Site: brandenburg
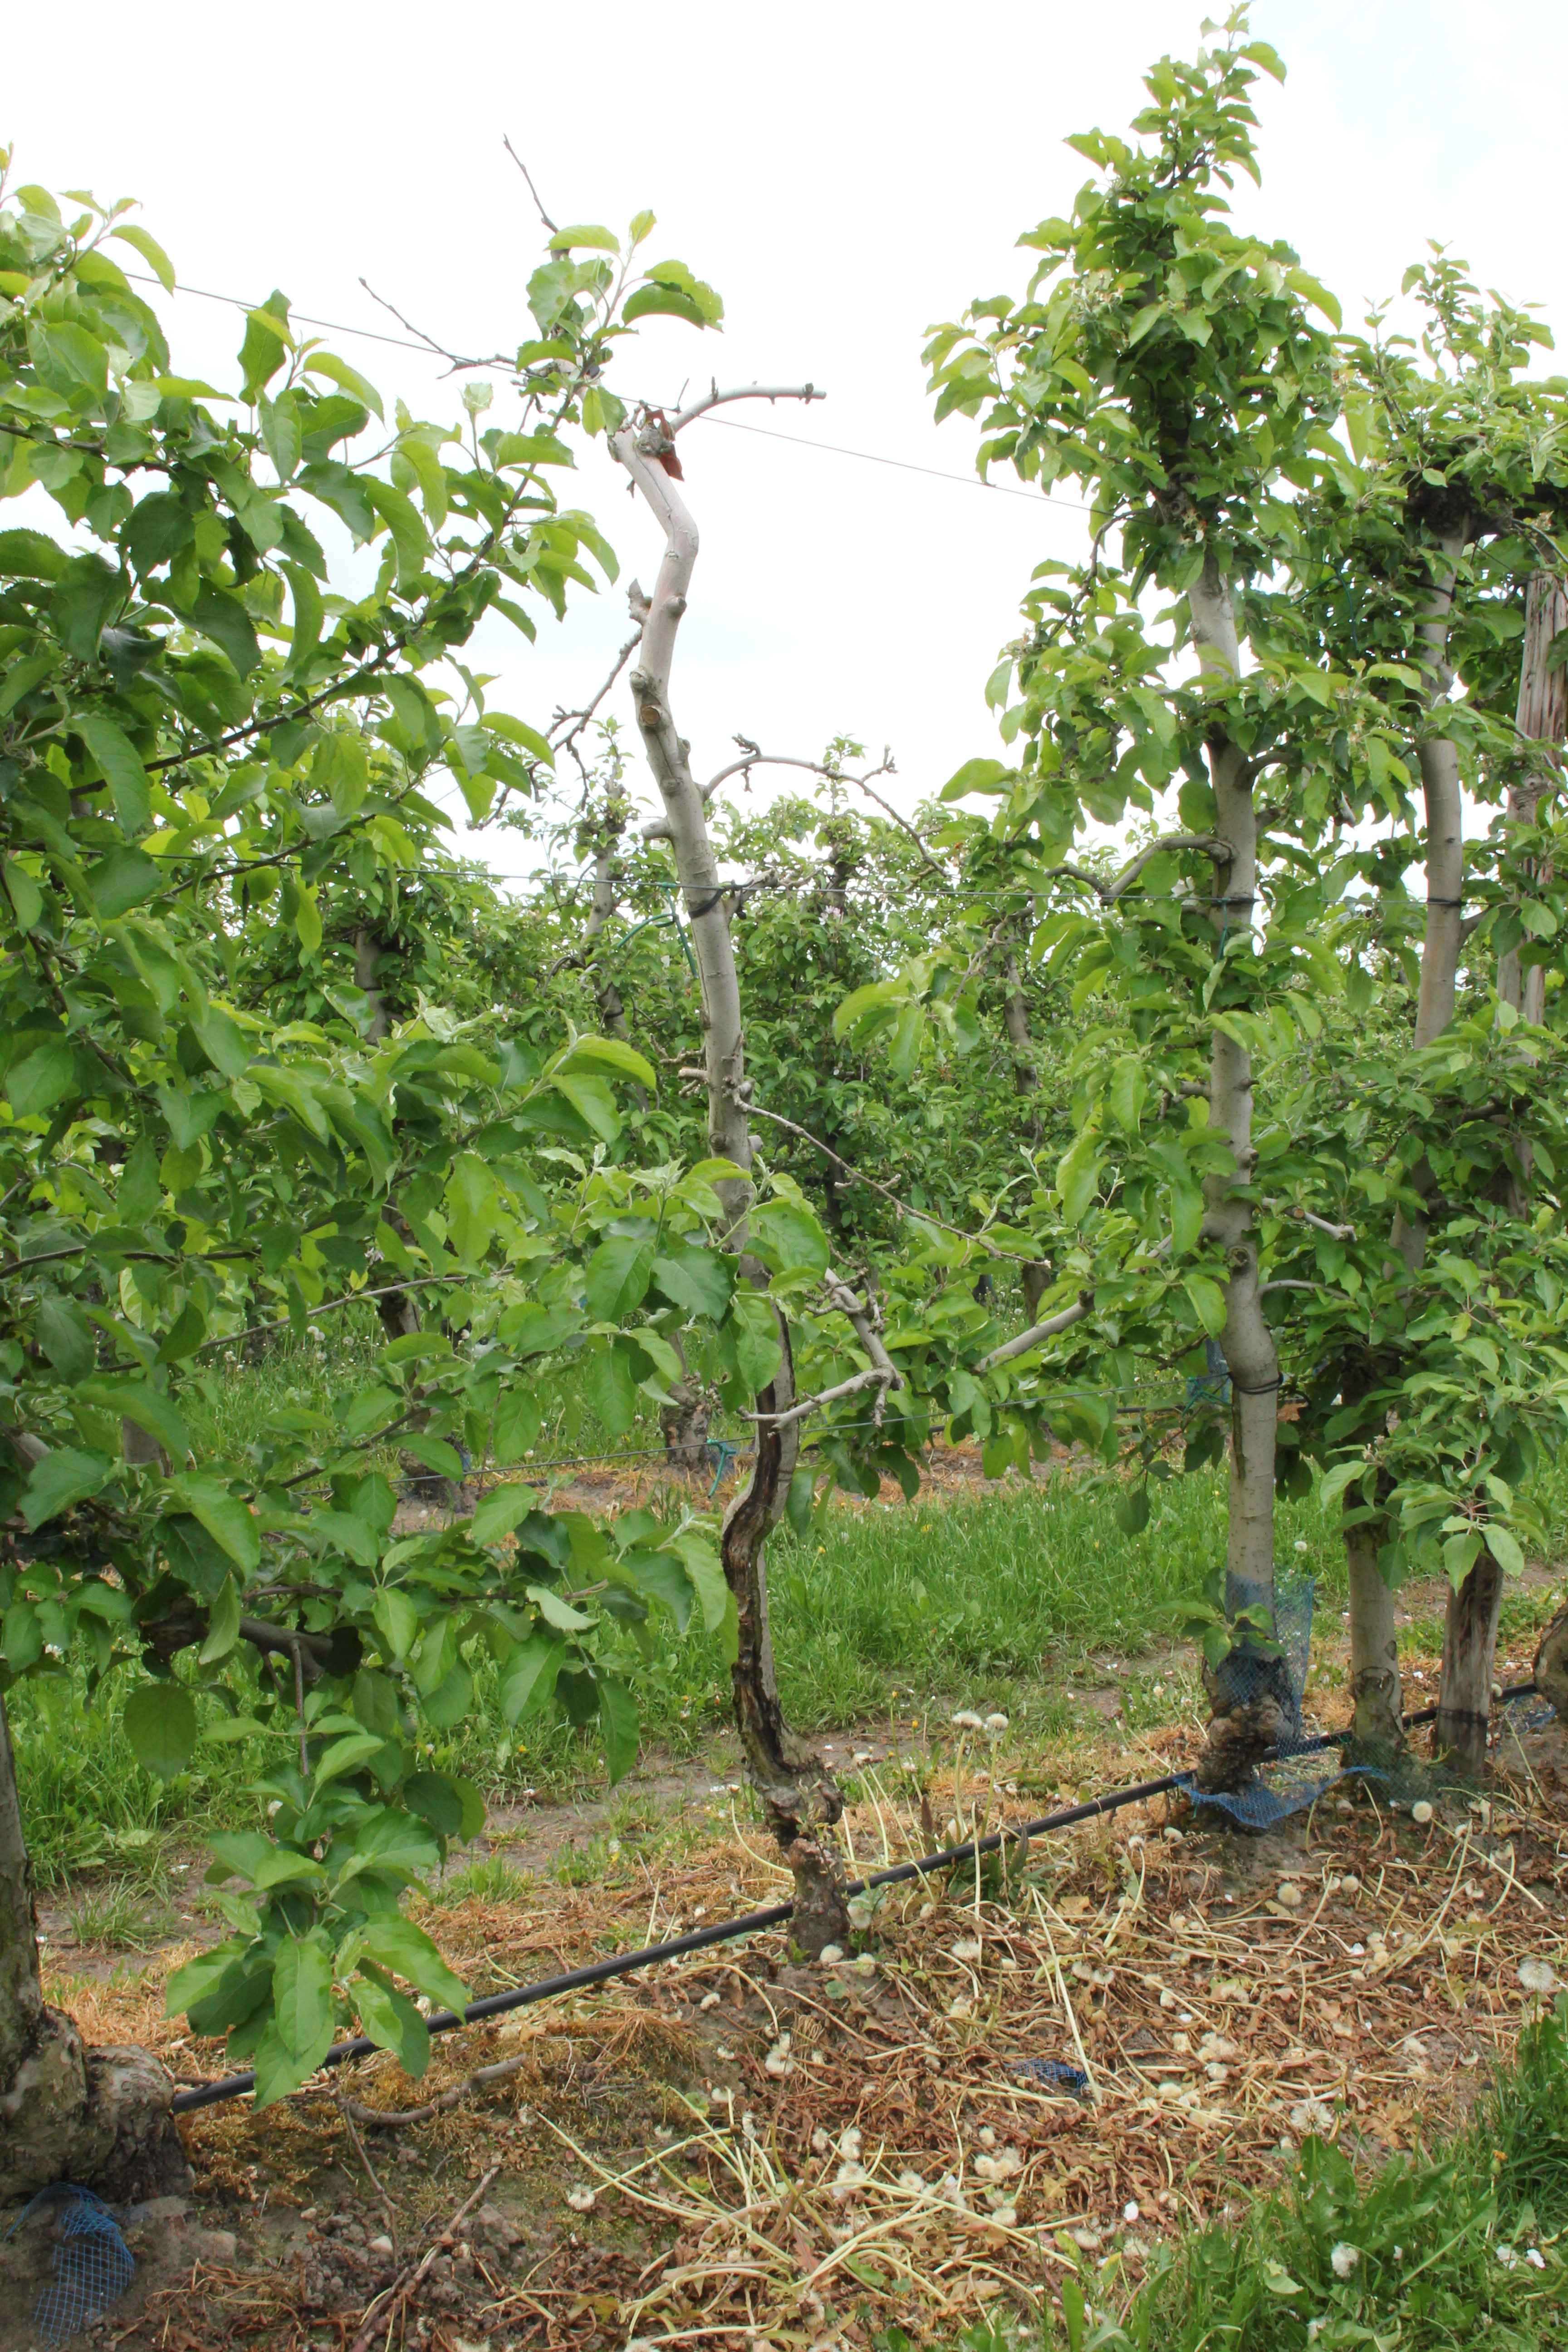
Growth stage (BBCH 67): Flowering